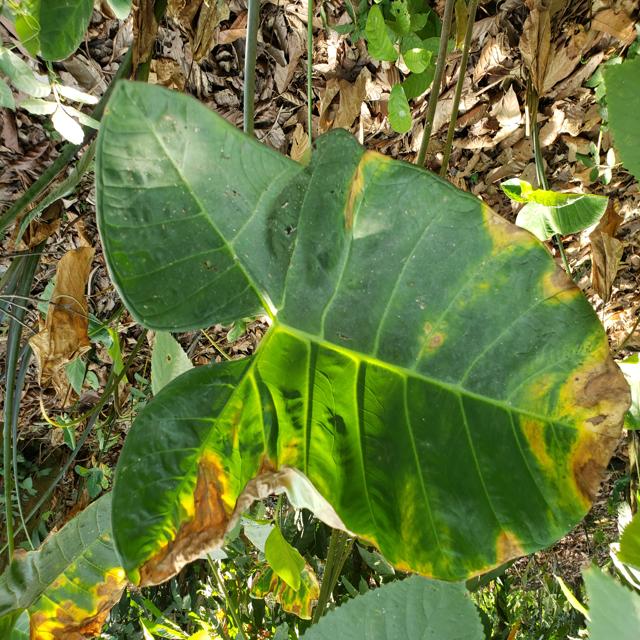
Label: Mid_Blight